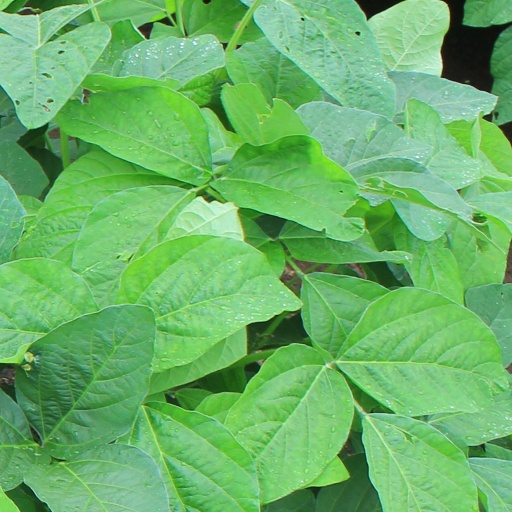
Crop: soybean